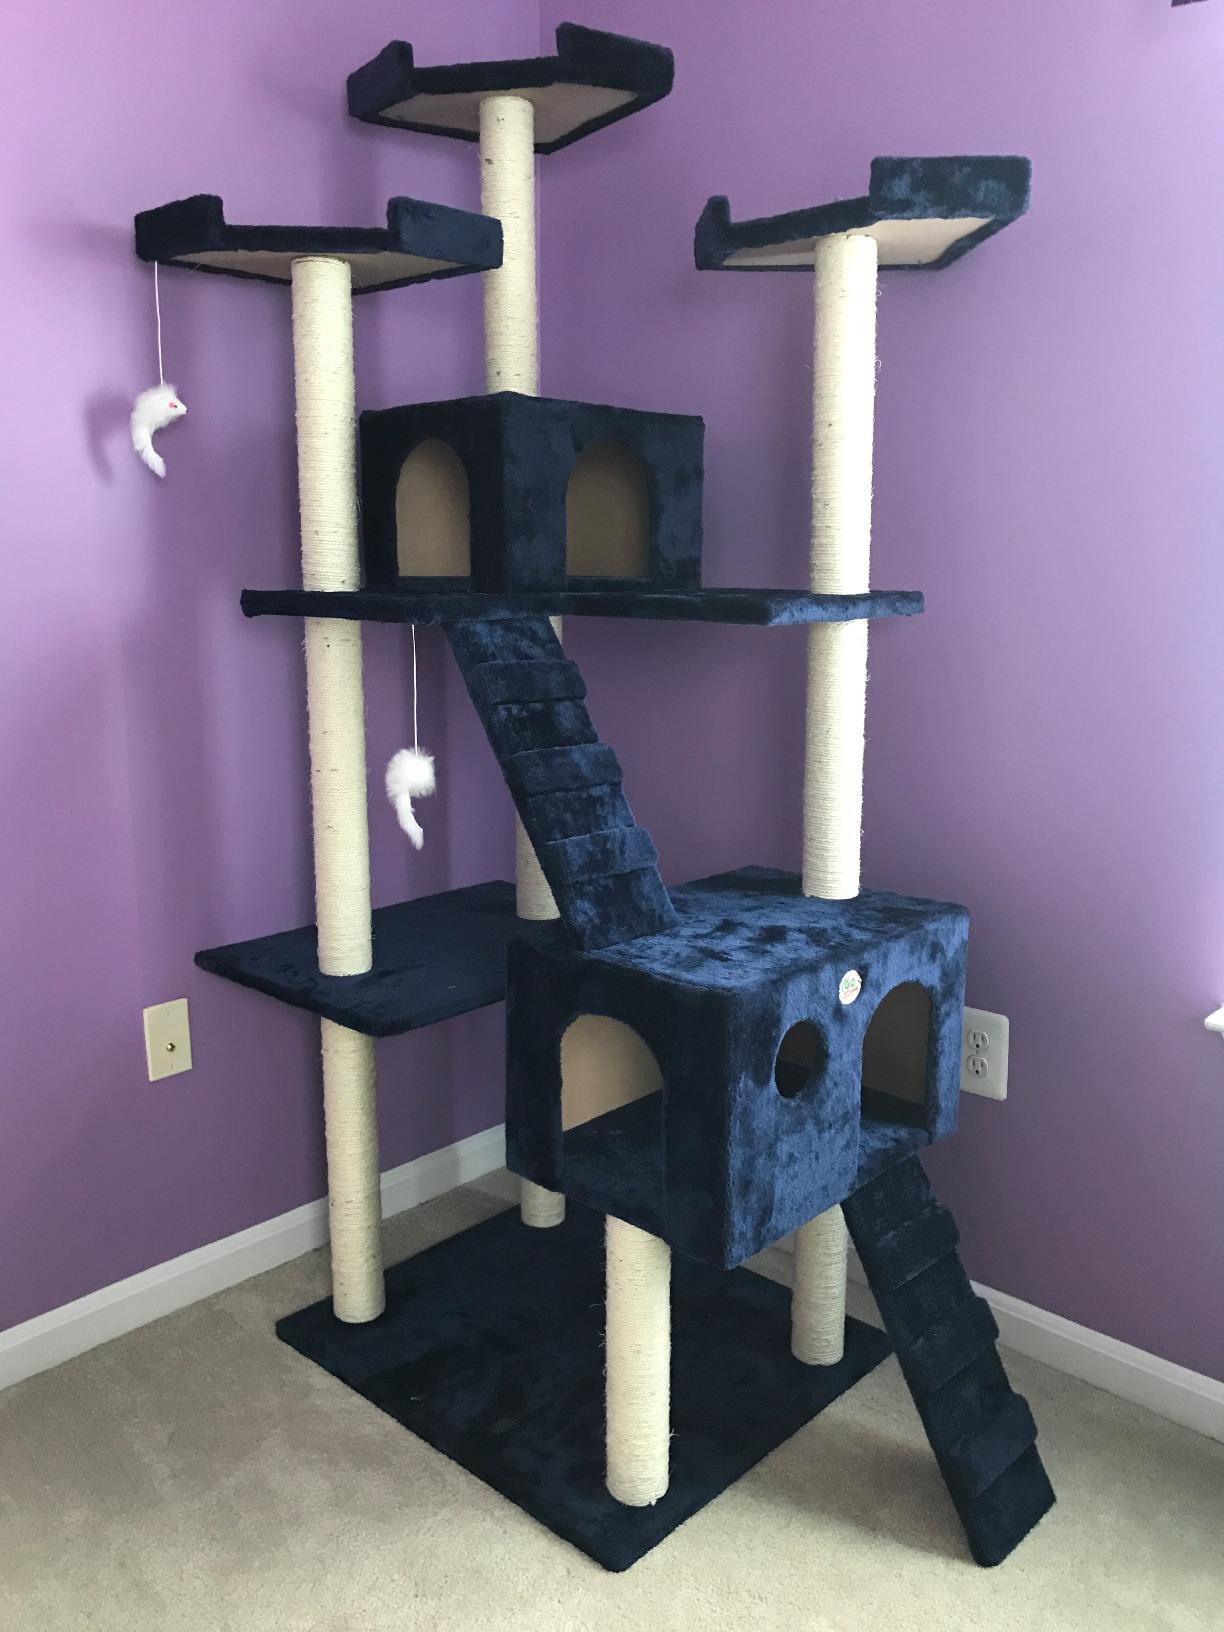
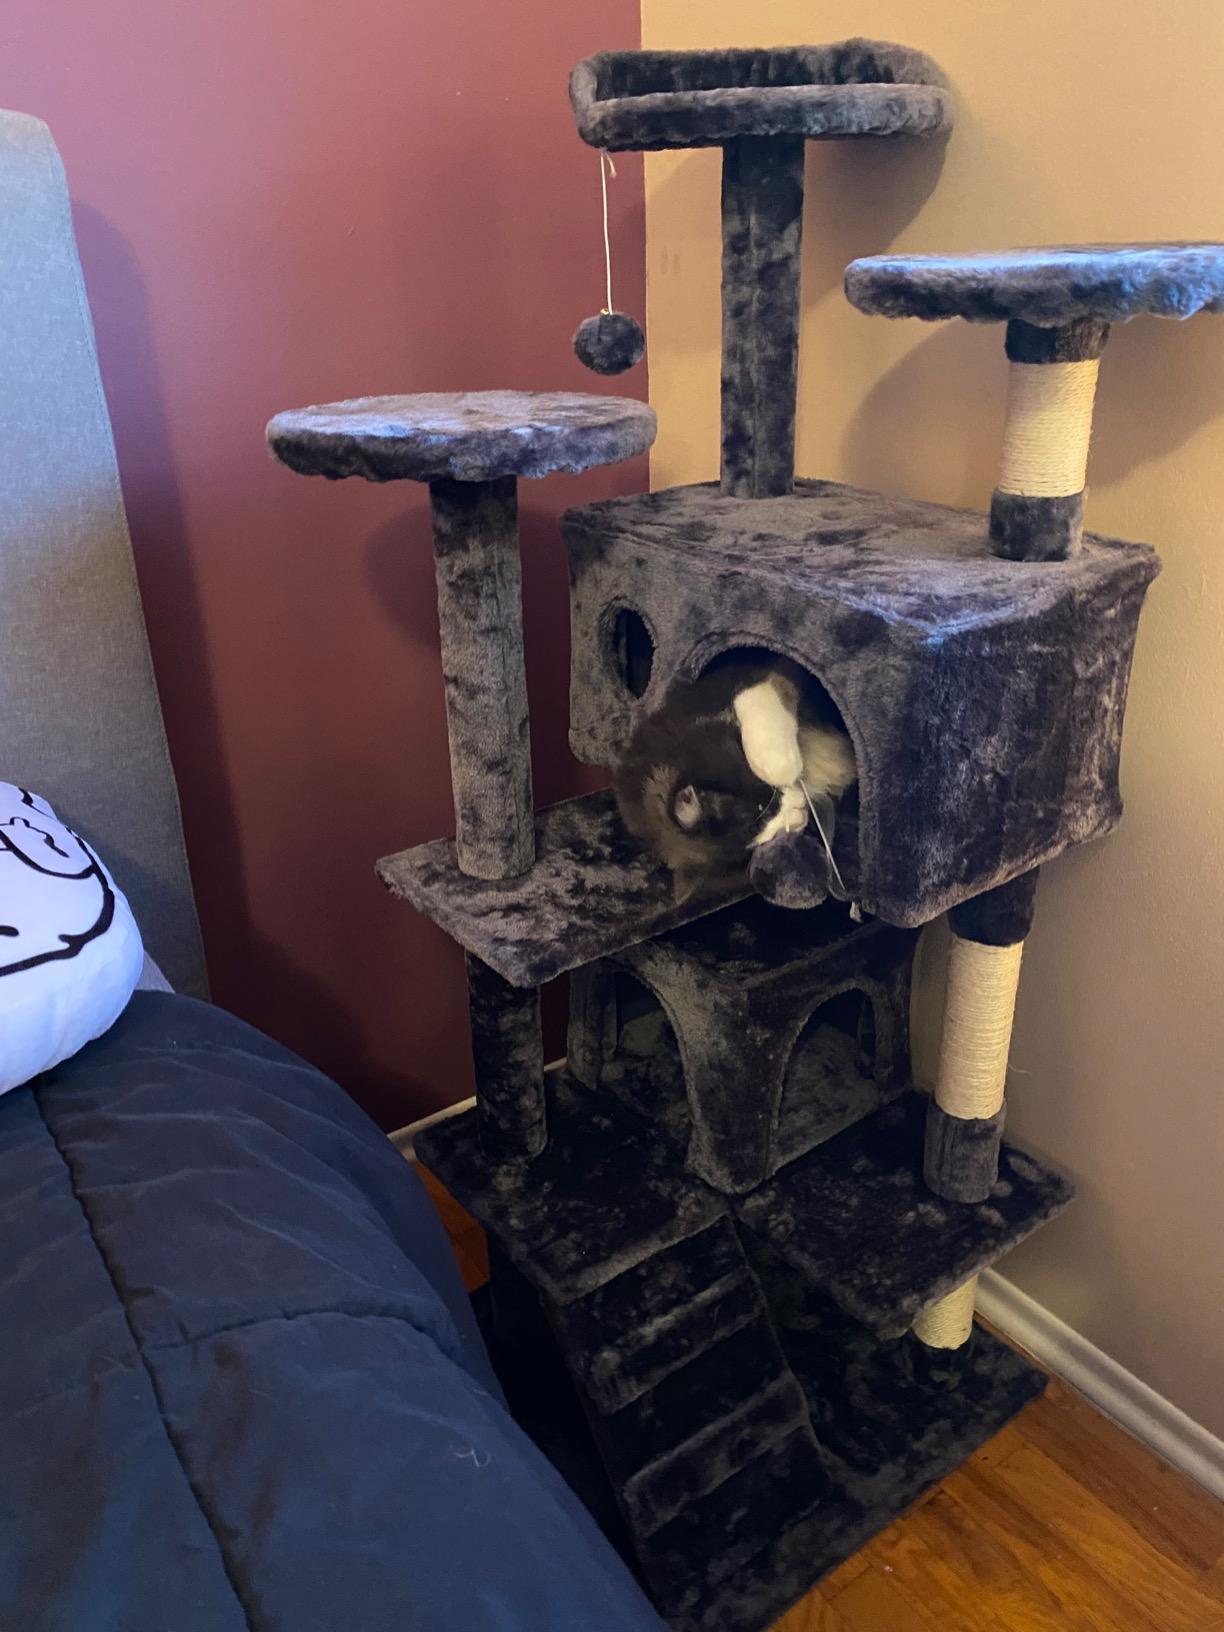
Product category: items_cat tree
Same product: no